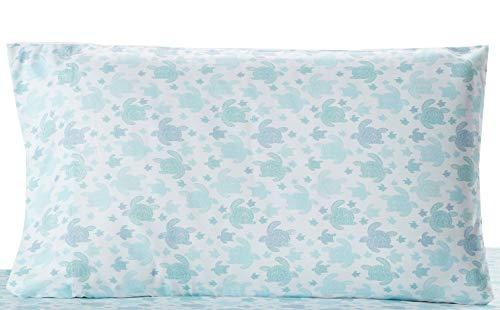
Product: Seaside Resort Beach-Themed Sheet Set, Queen, Turtles
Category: Home & Kitchen | Bedding | Kids' Bedding | Sheets & Pillowcases | Sheet & Pillowcase Sets
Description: Queen Set: Flat Sheet 90"x102", Fitted Sheet: 60"x80"+15", 2 Standard Pillowcases 20"x30".
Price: $26.71
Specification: PackageDimensions:11.4x9.5x3.2inches|ItemWeight:2.24pounds|ShippingWeight:2.24pounds(Viewshippingratesandpolicies)|Manufacturer:UniversalHomeFashions|ASIN:B07NPKZJPT|Itemmodelnumber:021166134613